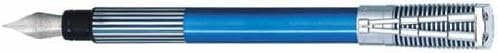
Waterman Harley Davidson Horizon Blue Medium Point Fountain Pen - 15004W3
Category: Office Products
Add a unique addition to your office supplies with a Harley-Davidson fountain pen.Pen ring is engraved with the Harley-Davidson signature.Writing utensil has a slightly rounded cap
Features: Harley Davidson Horizon Blue Medium Point Fountain Pen | Fountain Pen Medium Point